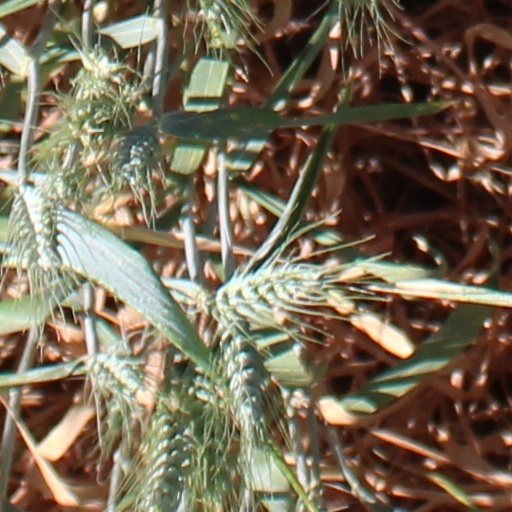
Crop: wheat